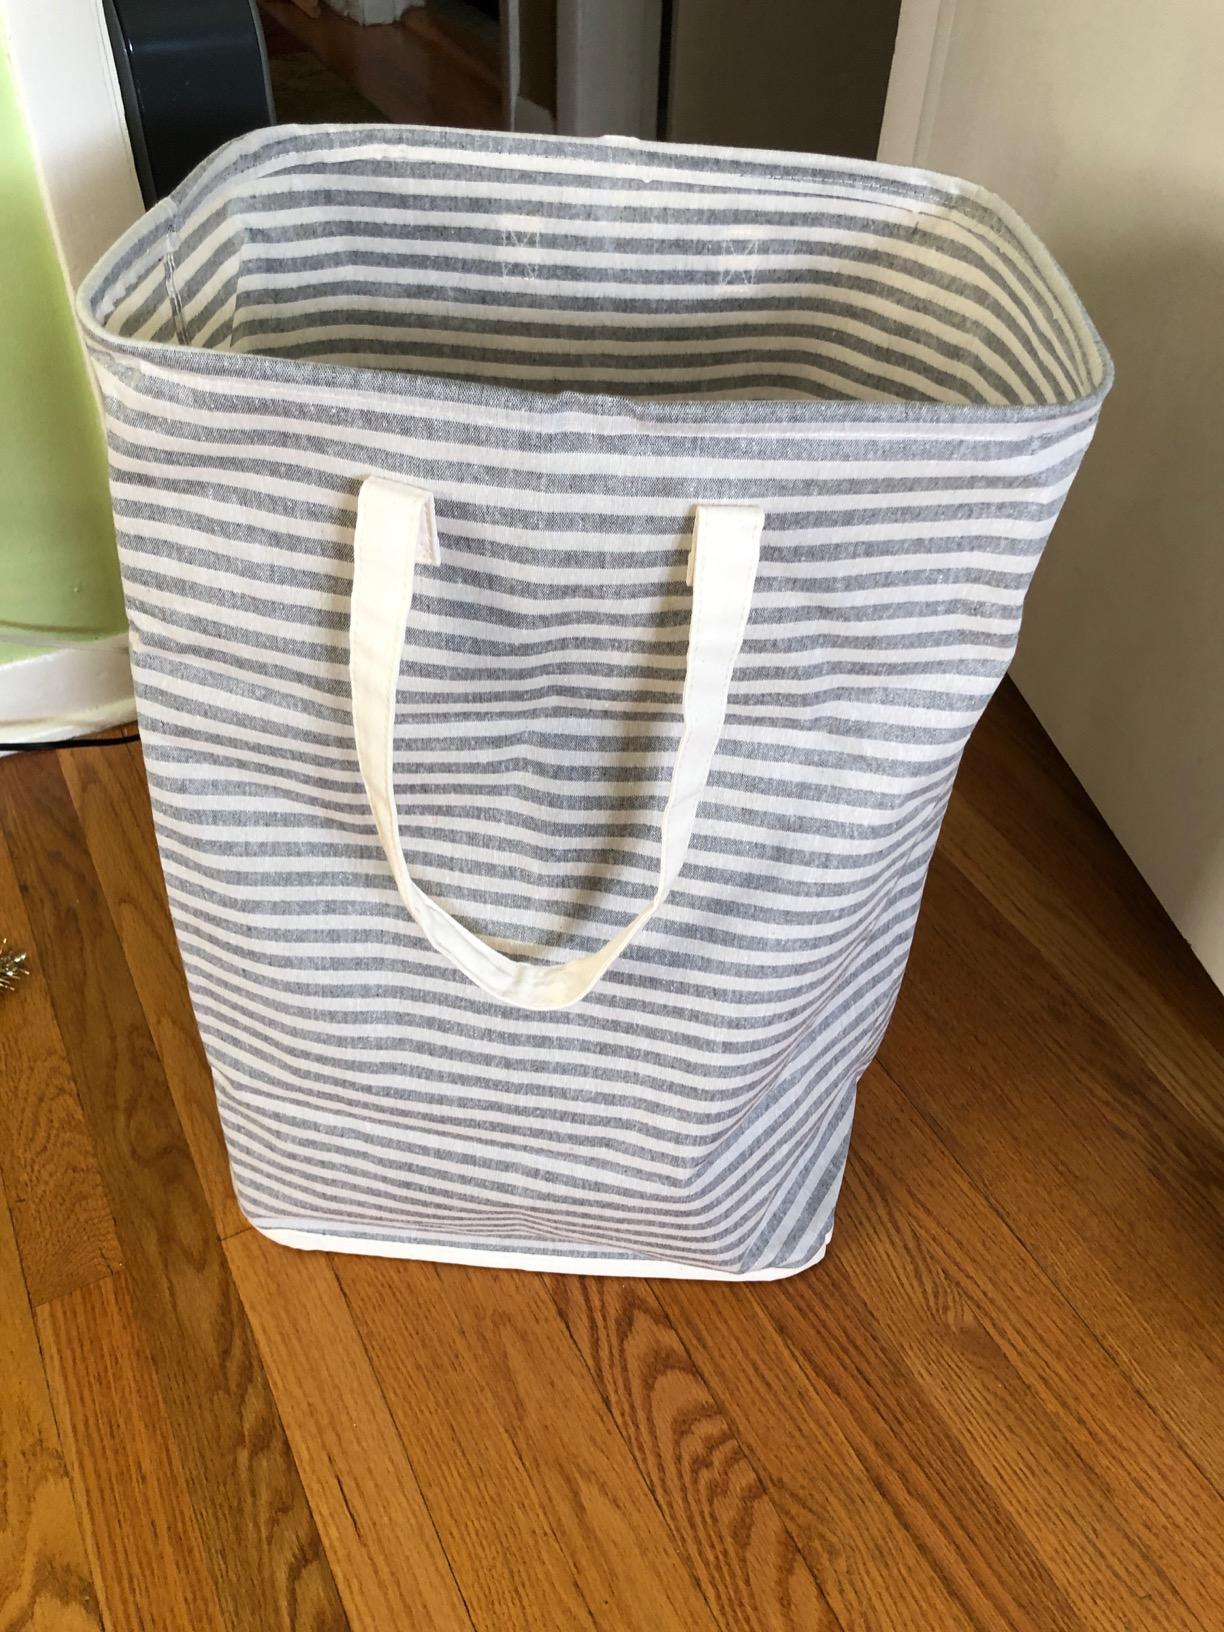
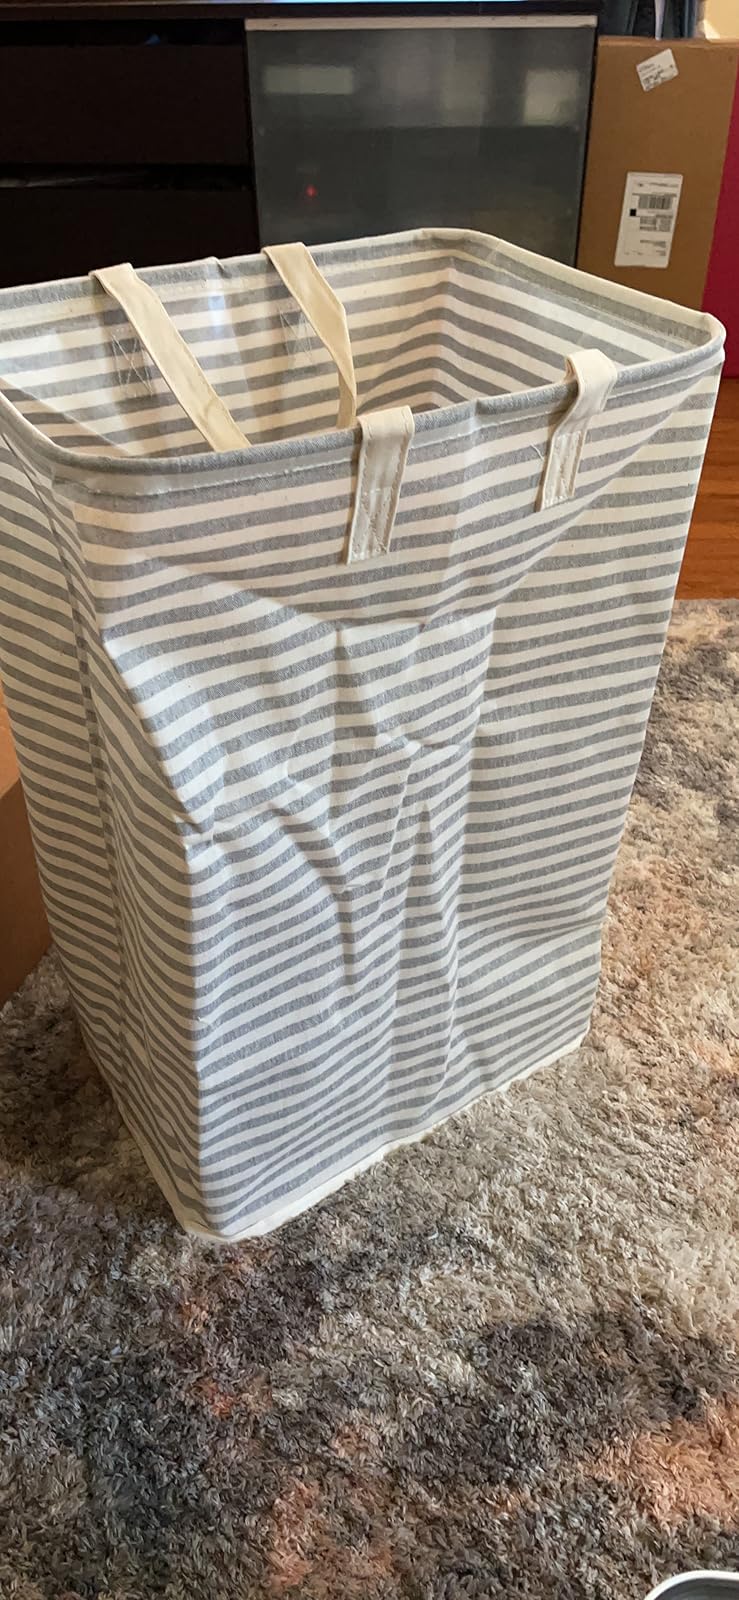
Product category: items_hamper
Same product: yes